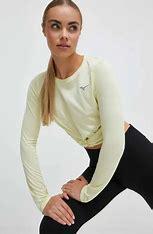
Brand: Mizuno
Model: 100